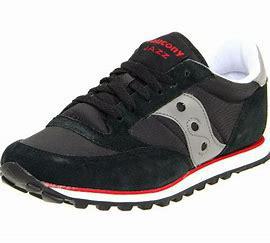
Brand: Saucony
Model: 100